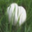
Label: mushroom